94th Siege Battery, Royal Garrison Artillery

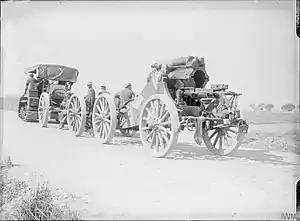
9.2-inch howitzer broken down into three loads for road movement, towed by a Holt tractor.

After basic training at Tynemouth, where Sandford laid special emphasis on signalling, the battery moved to Cooden Camp at Bexhill-on-Sea on 4 February 1916, where the gunners practised laying gun platforms and manhandling guns at night across country and over ditches. Then followed seven weeks from 8 March at Lydd Camp, where the battery practised shooting with 6-inch howitzers and was introduced to the BL 9.2-inch howitzer Mark I that it was to operate. Towards the end of April it went to Stockcross near Newbury, Berkshire, where it collected its four 9.2-inch howitzers and was joined by its ammunition column of the Army Service Corps (ASC), comprising four Holt caterpillar tractors, 32 three-ton lorries and one Daimler car.